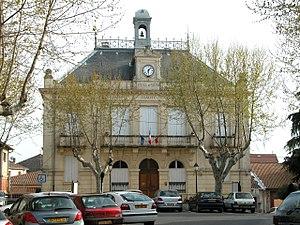
Cazouls-lès-Béziers est une commune française située dans le département de l'Hérault, en région Occitanie.